Humanity Through the Ages

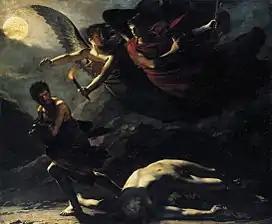
Prud'hon's "Justice and Divine Vengeance Pursuing Crime"

"Humanity Through the Ages" was made in response to successful historical films such as "The Last Days of Pompeii", and directed in a highly serious style contrasting sharply with most of Méliès's work. Méliès made two appearances in the film, as a druid and as a judge in the Spanish Inquisition. The first scene includes a moment staged by Méliès to recreate Pierre-Paul Prud'hon's 1808 painting "Justice and Divine Vengeance Pursuing Crime".